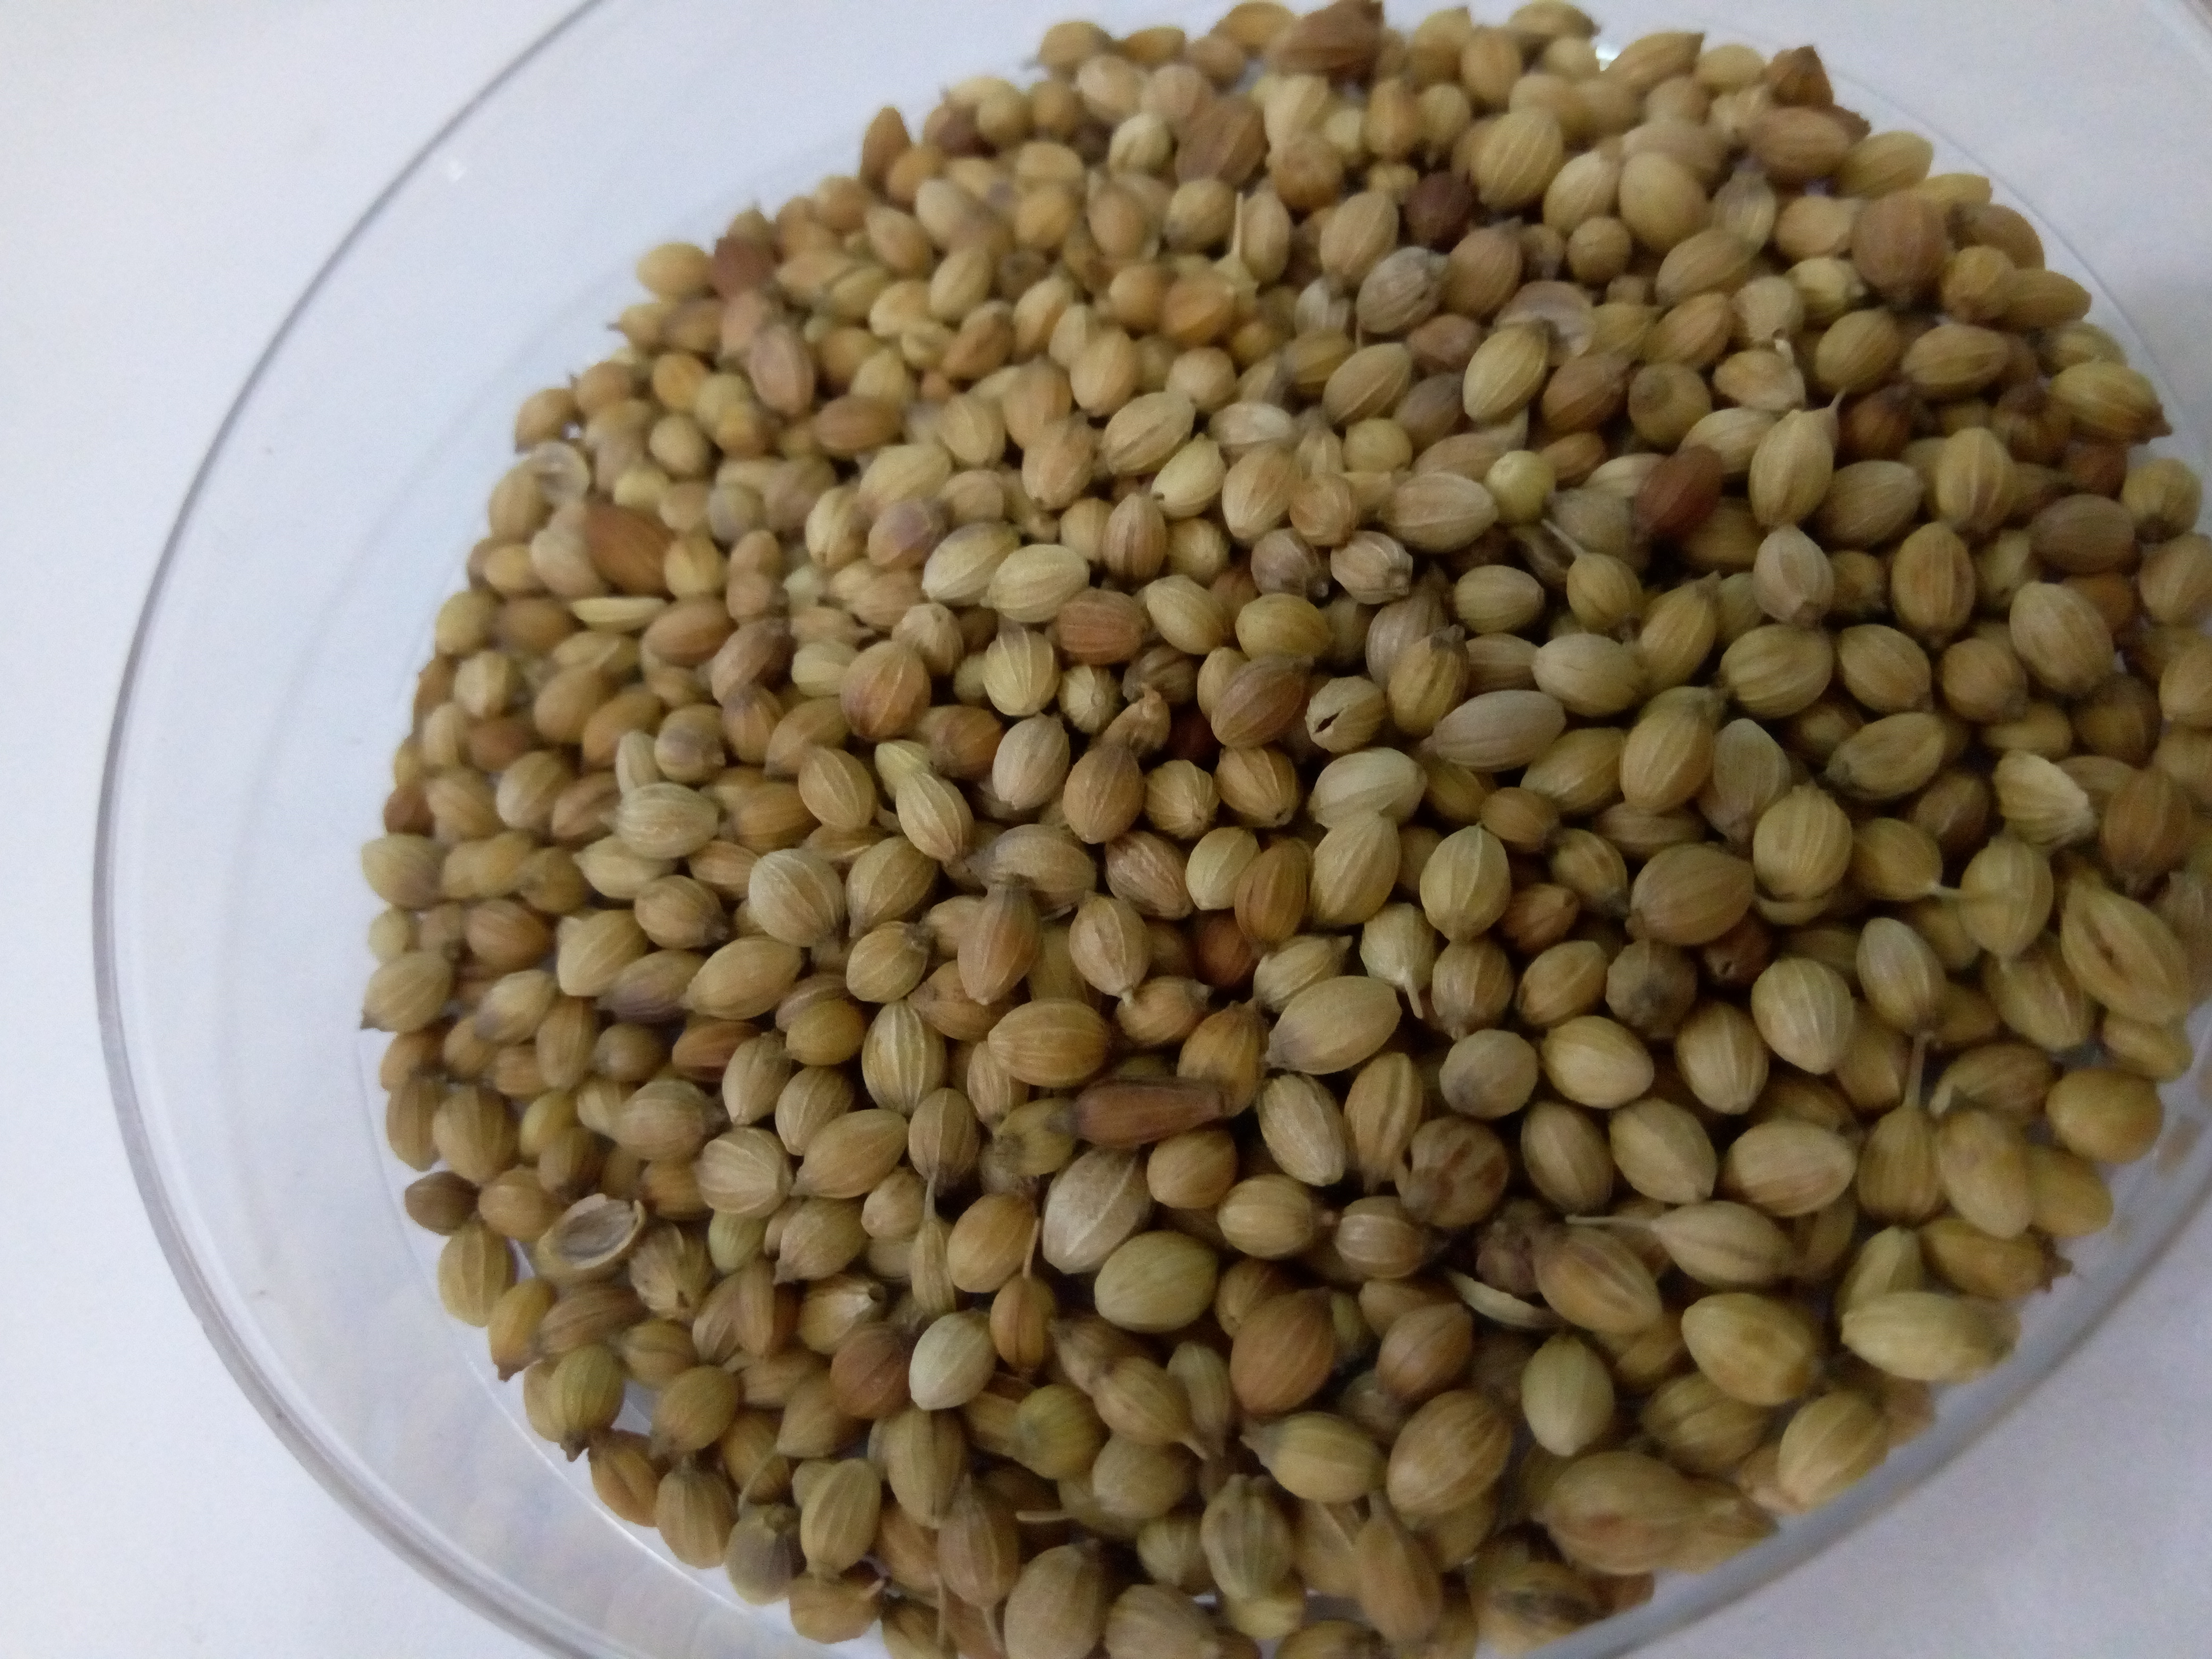
Rice seed variety: Unknown